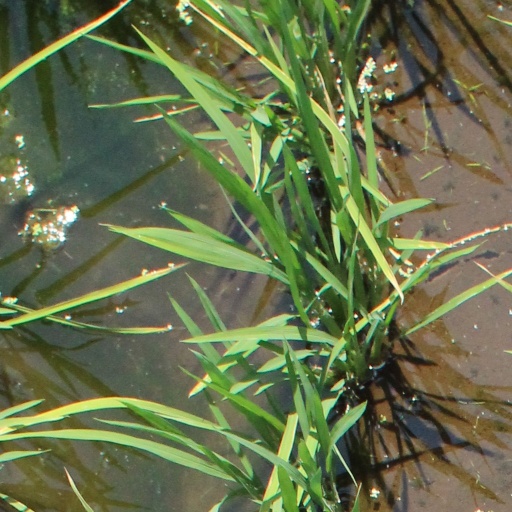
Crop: rice